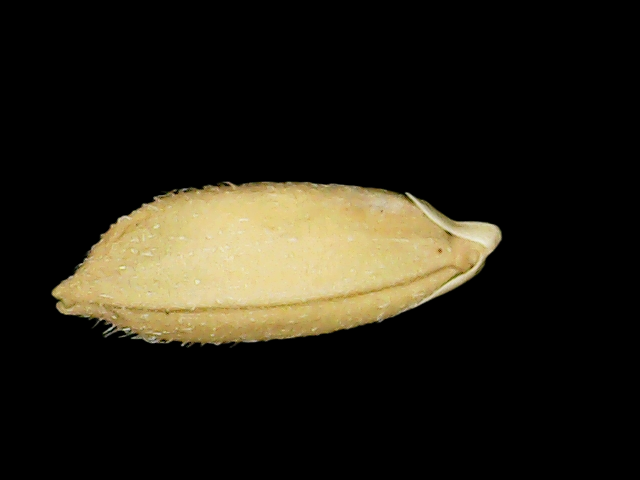
Rice variety: Binadhan10